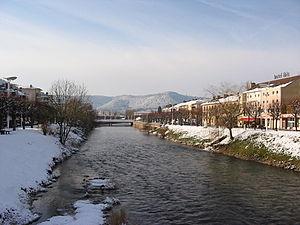
La Meurthe est une rivière du Grand Est et un sous-affluent du Rhin qui prend sa source à la Fontaine des Voleurs en contrebas du Montabey entre le Hohneck et le col de la Schlucht, dans le département des Vosges. Un panneau à côté de la route des Crêtes en précise l'endroit. Elle a donné son nom au département de la Meurthe de 1790 à 1871 dont la part principale est devenue le département de Meurthe-et-Moselle après l'annexion par l’Empire allemand d'une partie de la Lorraine.